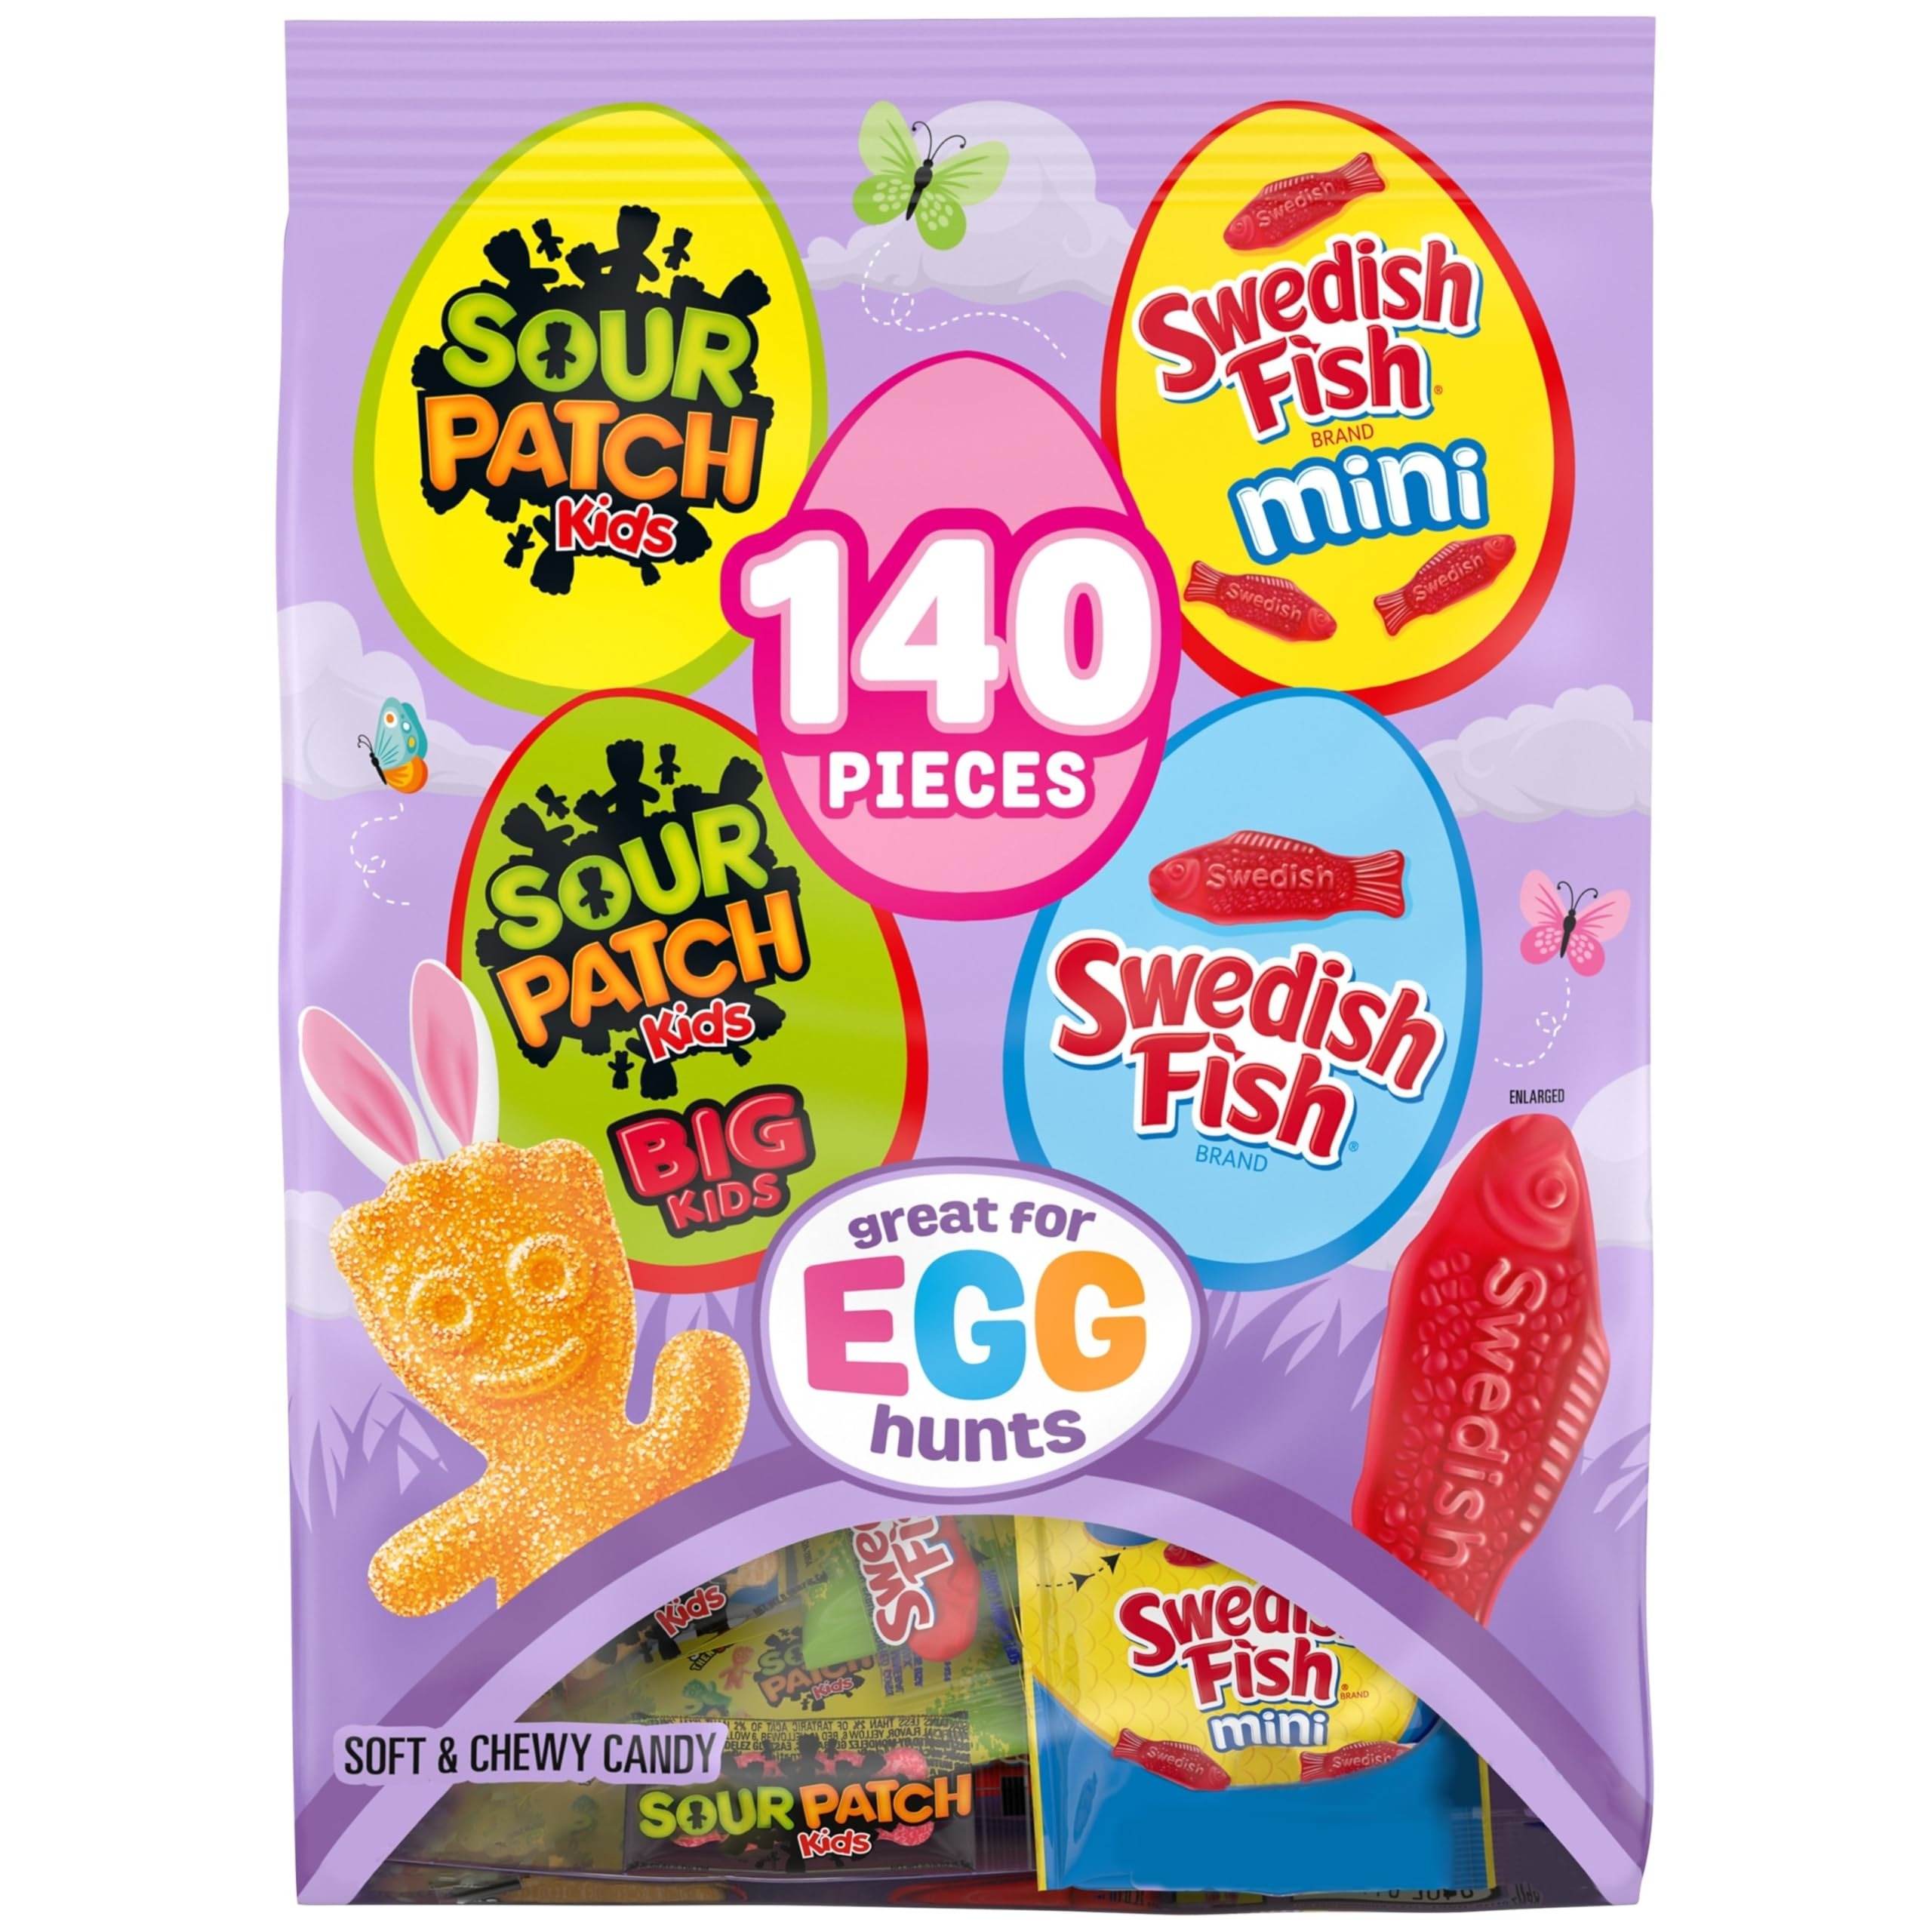
Item Name: SOUR PATCH KIDS, SOUR PATCH KIDS Big Kids, SWEDISH FISH and SWEDISH FISH Mini Soft & Chewy Easter Candy Variety Pack, Bulk Candy, 140 Snack Packs
Bullet Point 1: One bag, 140 total snack packs, of SOUR PATCH KIDS, SOUR PATCH KIDS Big Kids, SWEDISH FISH and SWEDISH FISH Mini Soft & Chewy Easter Candy
Bullet Point 2: SOUR PATCH KIDS comes in assorted fruit flavors with the classic kid shape
Bullet Point 3: SWEDISH FISH delivers an unforgettable fruit flavor in a fun fish shaped candy
Bullet Point 4: Use these snack packs as an Easter basket stuffer, party favor or Easter egg filler
Bullet Point 5: Gummy candy for Easter gatherings, Easter egg hunts and candy exchanges
Value: 140.0
Unit: Count

Price: 15.98